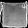
Label: Bag